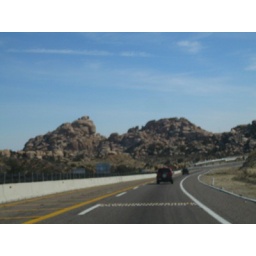
Finally, the road became really cool in this mountain pass called &amp;quot;La Rumorosa&amp;quot;... windy as hell inside.